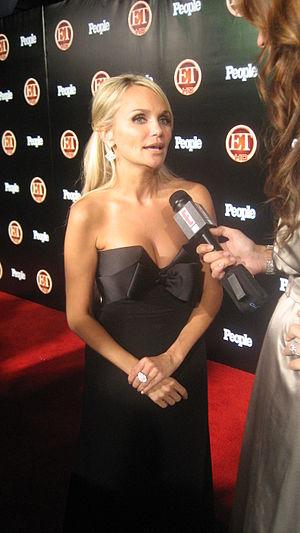
Kristi Dawn Chenoweth, connue sous le nom de Kristin Chenoweth, est une actrice, chanteuse et productrice américaine née le 24 juillet 1968 à Broken Arrow.